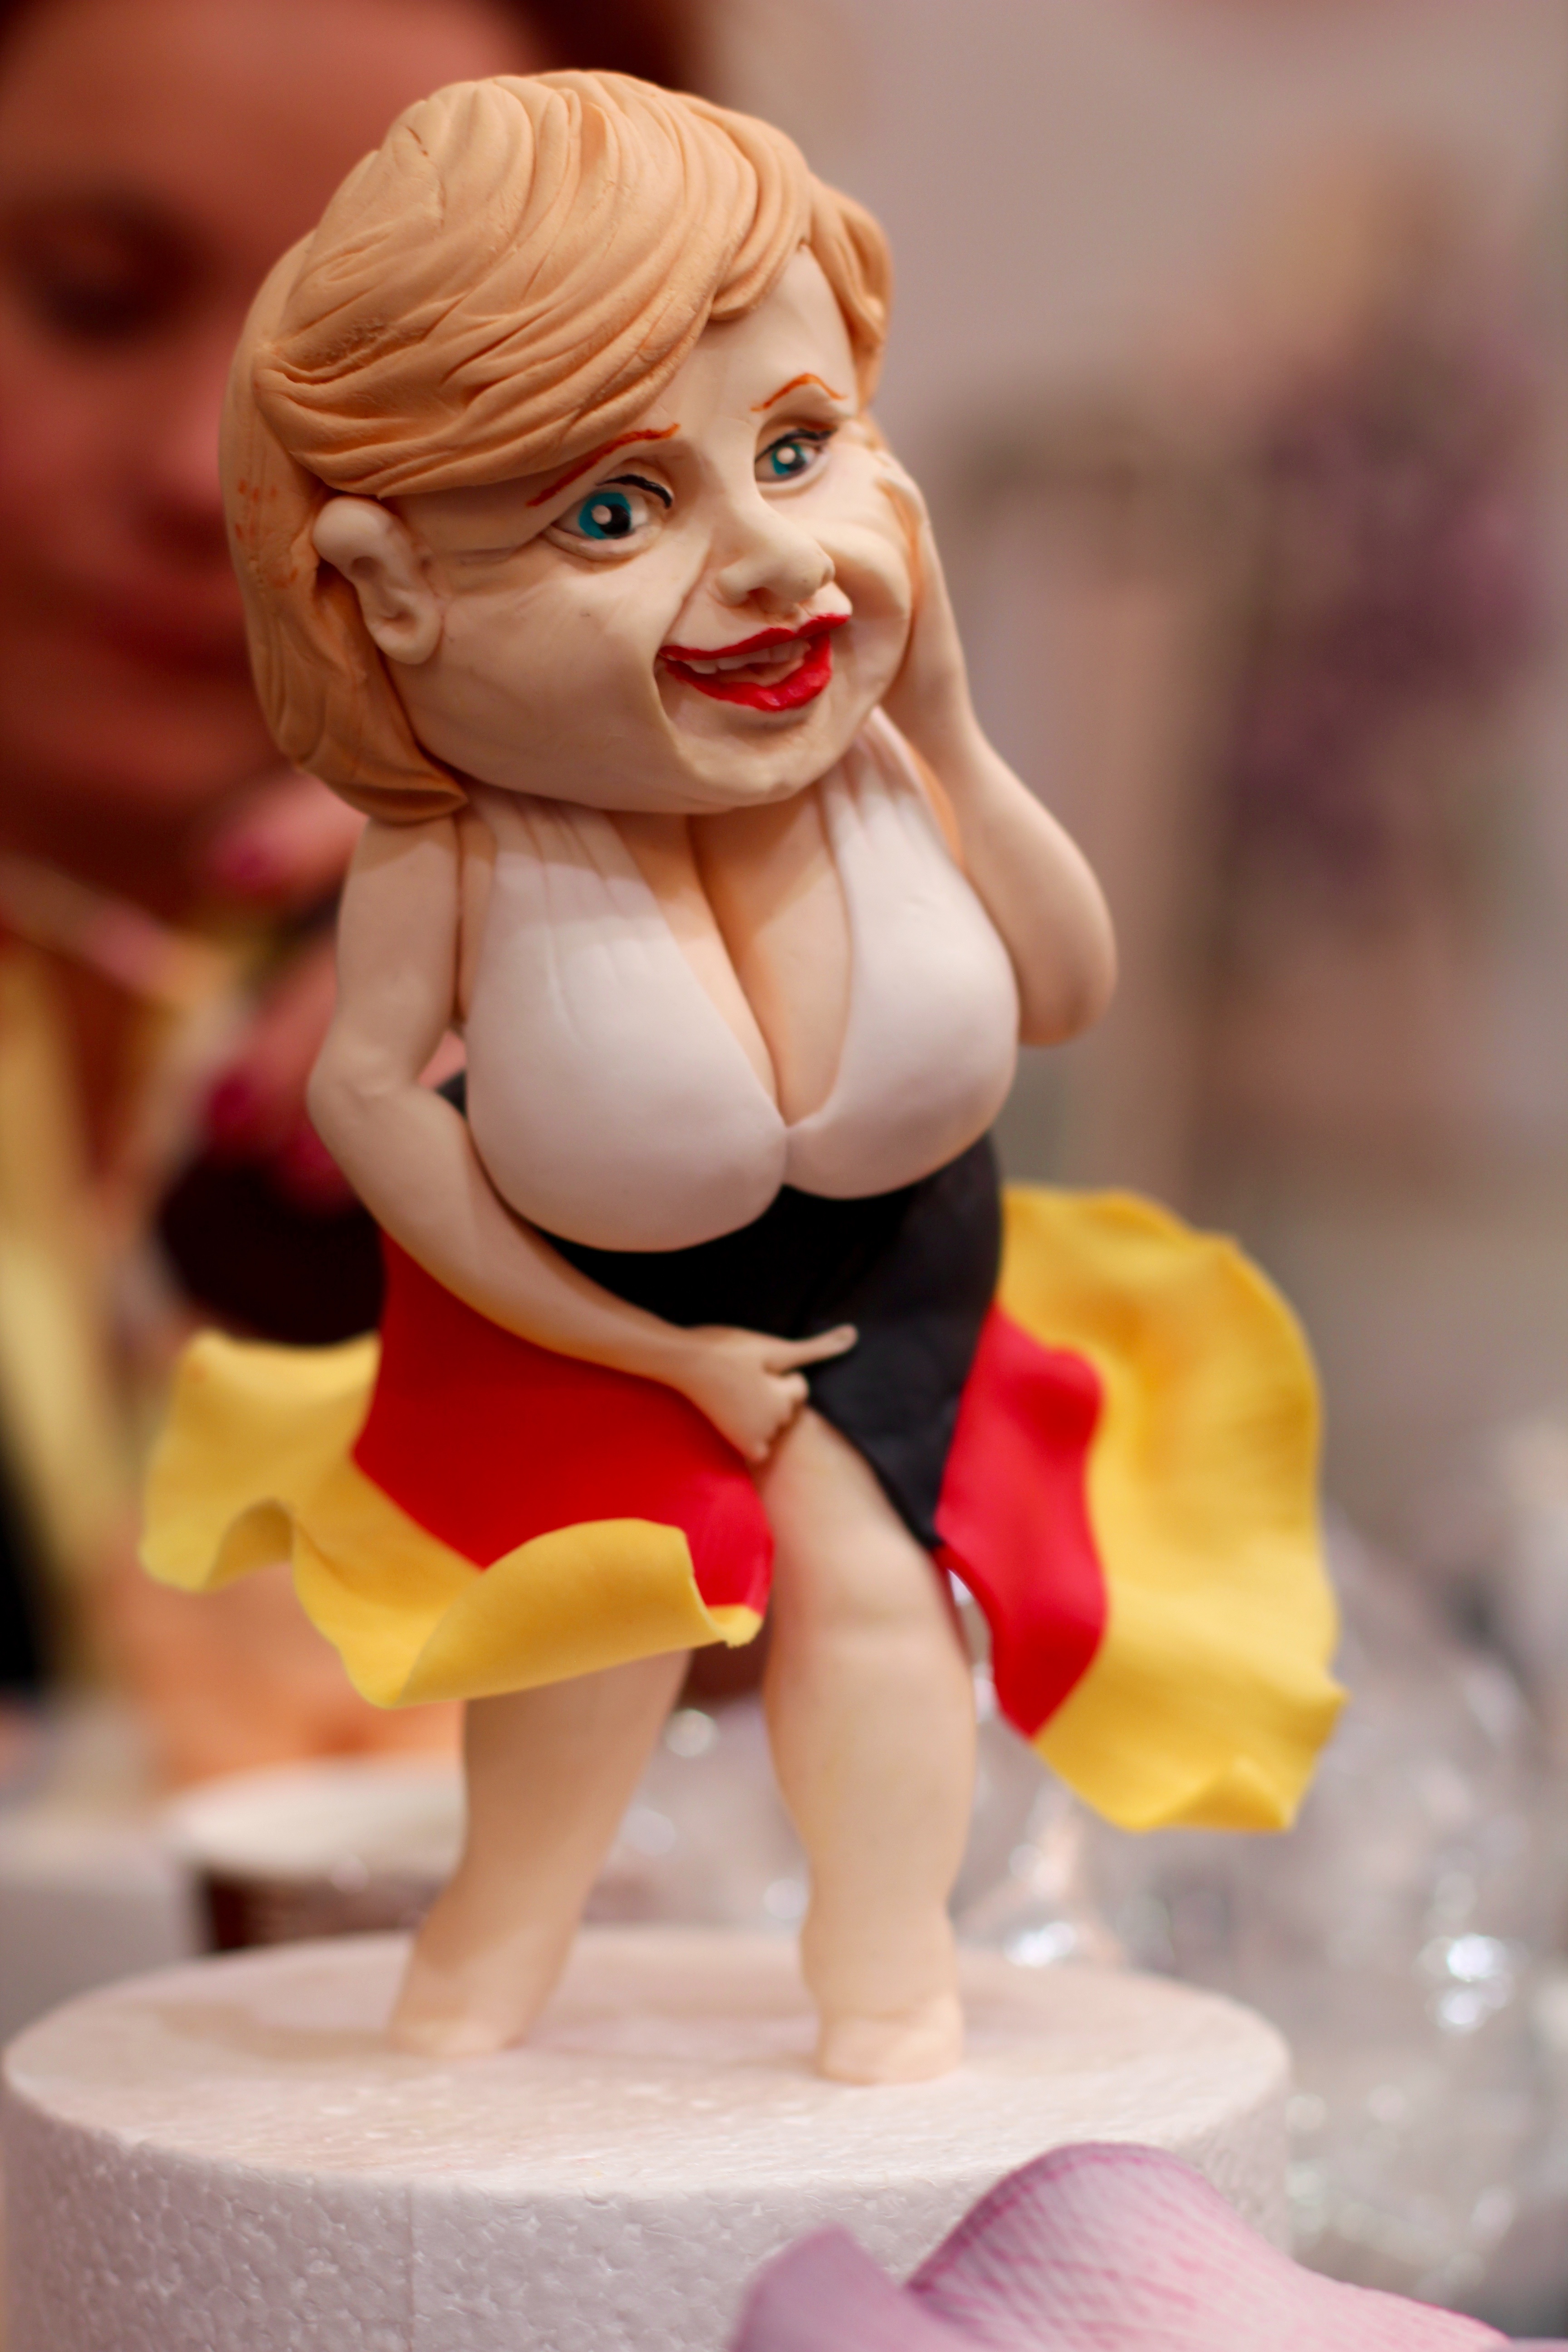
rock, fly, flag, pink, toy, cake, fig, doll, figurine, skin, caricature, sexy, style, german, sweetness, politician, breasts, marilyn monroe, angela merkel, merkel, chancellor